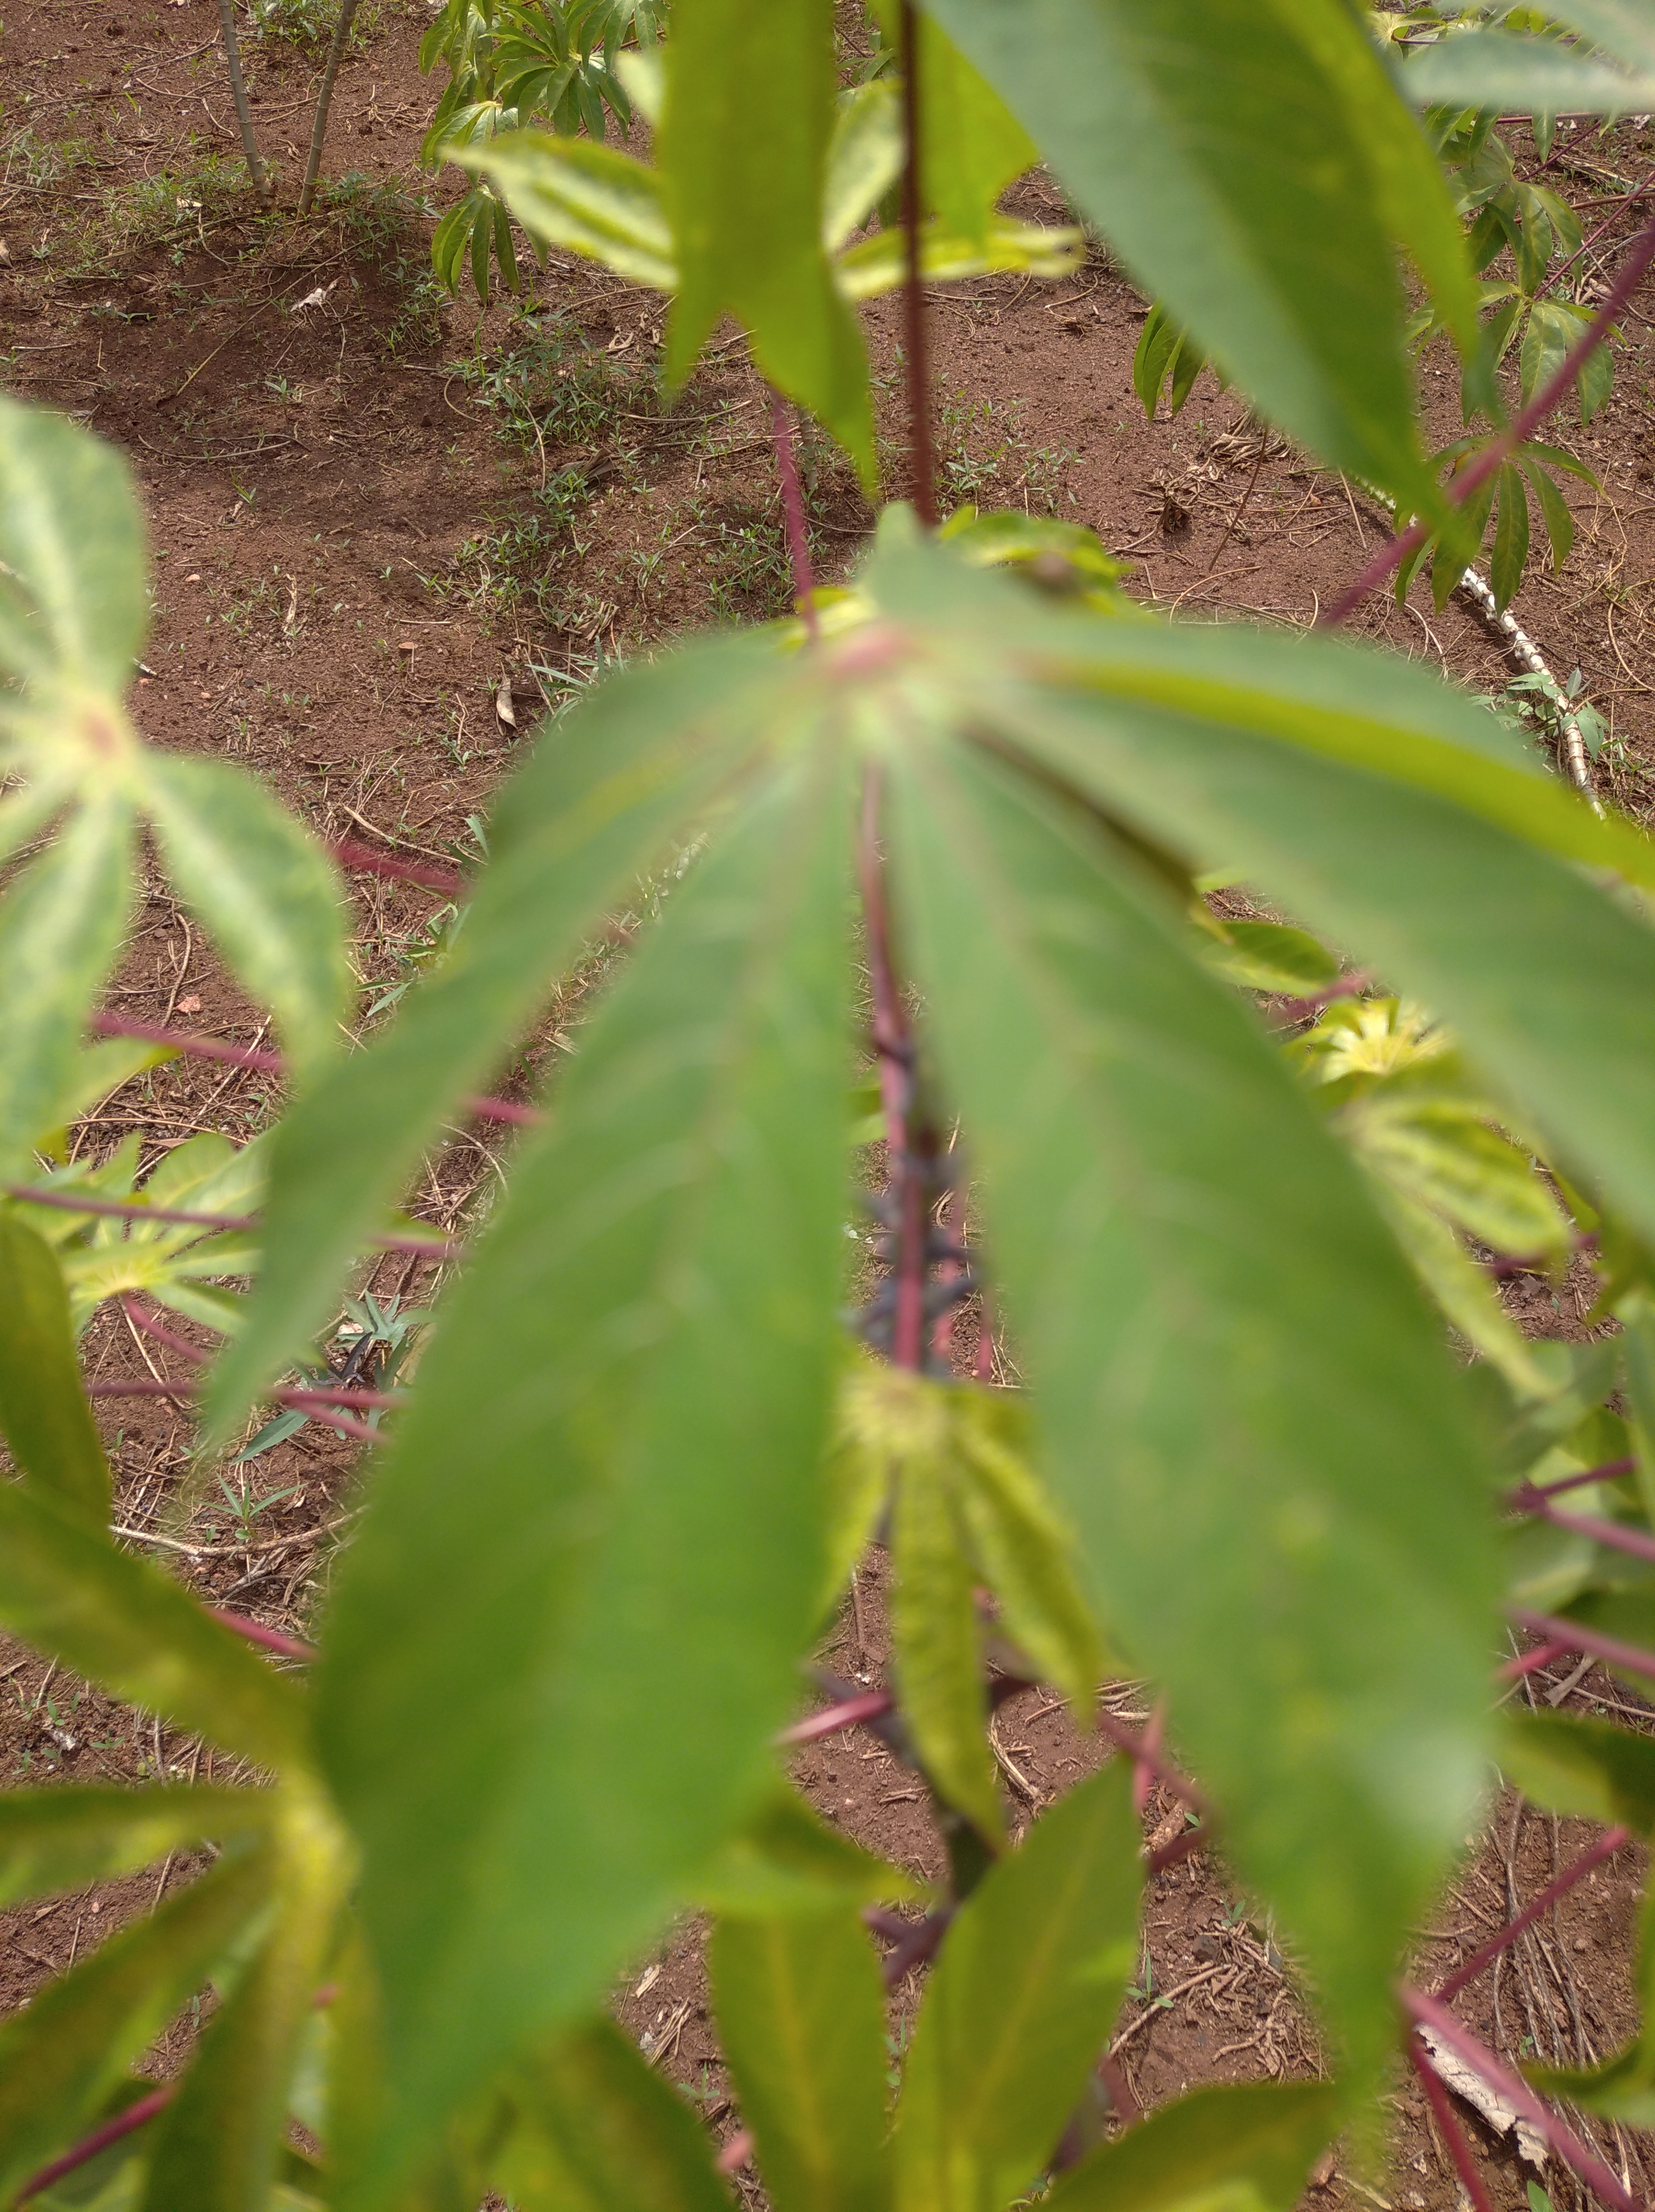
Label: healthy